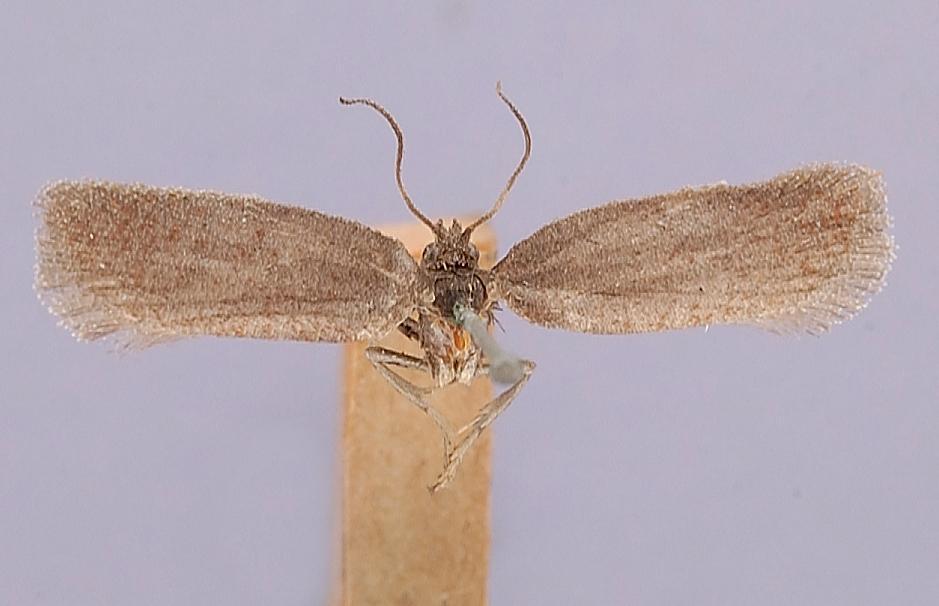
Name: Acleris cinderella
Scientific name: Acleris cinderella Riley, 1872
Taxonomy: Animalia, Arthropoda, Insecta, Lepidoptera, Tortricidae
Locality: [not stated], [Not Stated], Missouri, United States
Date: [Not Stated]